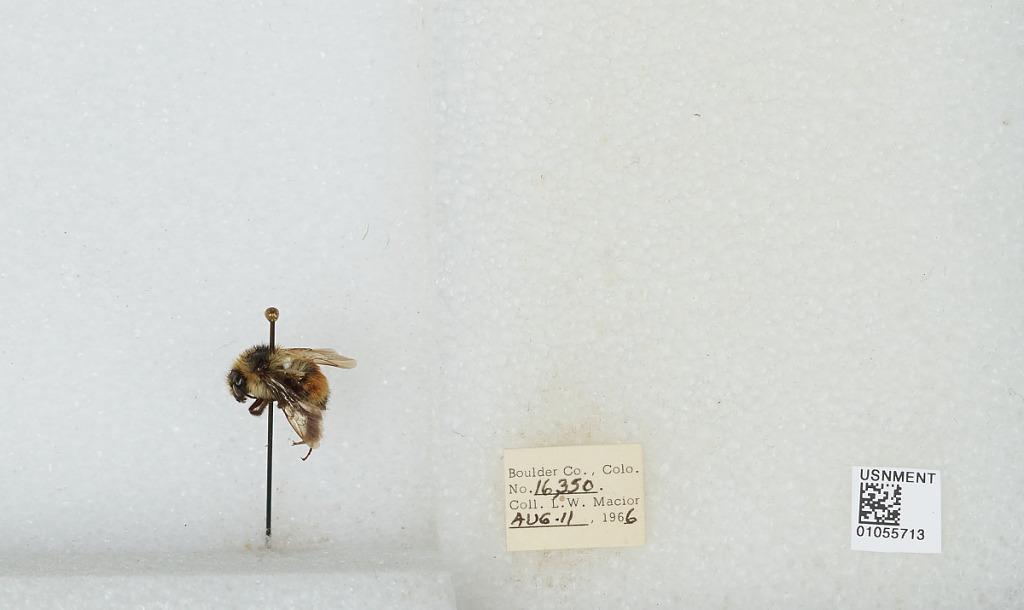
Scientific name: Bombus (Pyrobombus) bifarius Cresson
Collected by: L. Macior
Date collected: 1966-8-11
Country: United States
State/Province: Colorado
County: Boulder
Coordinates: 40.0017, -105.308